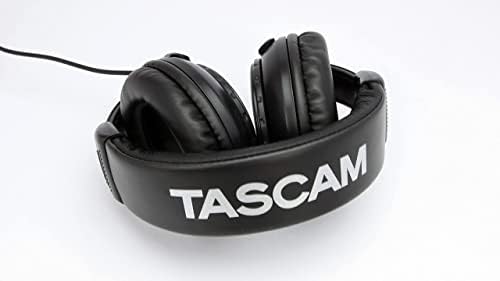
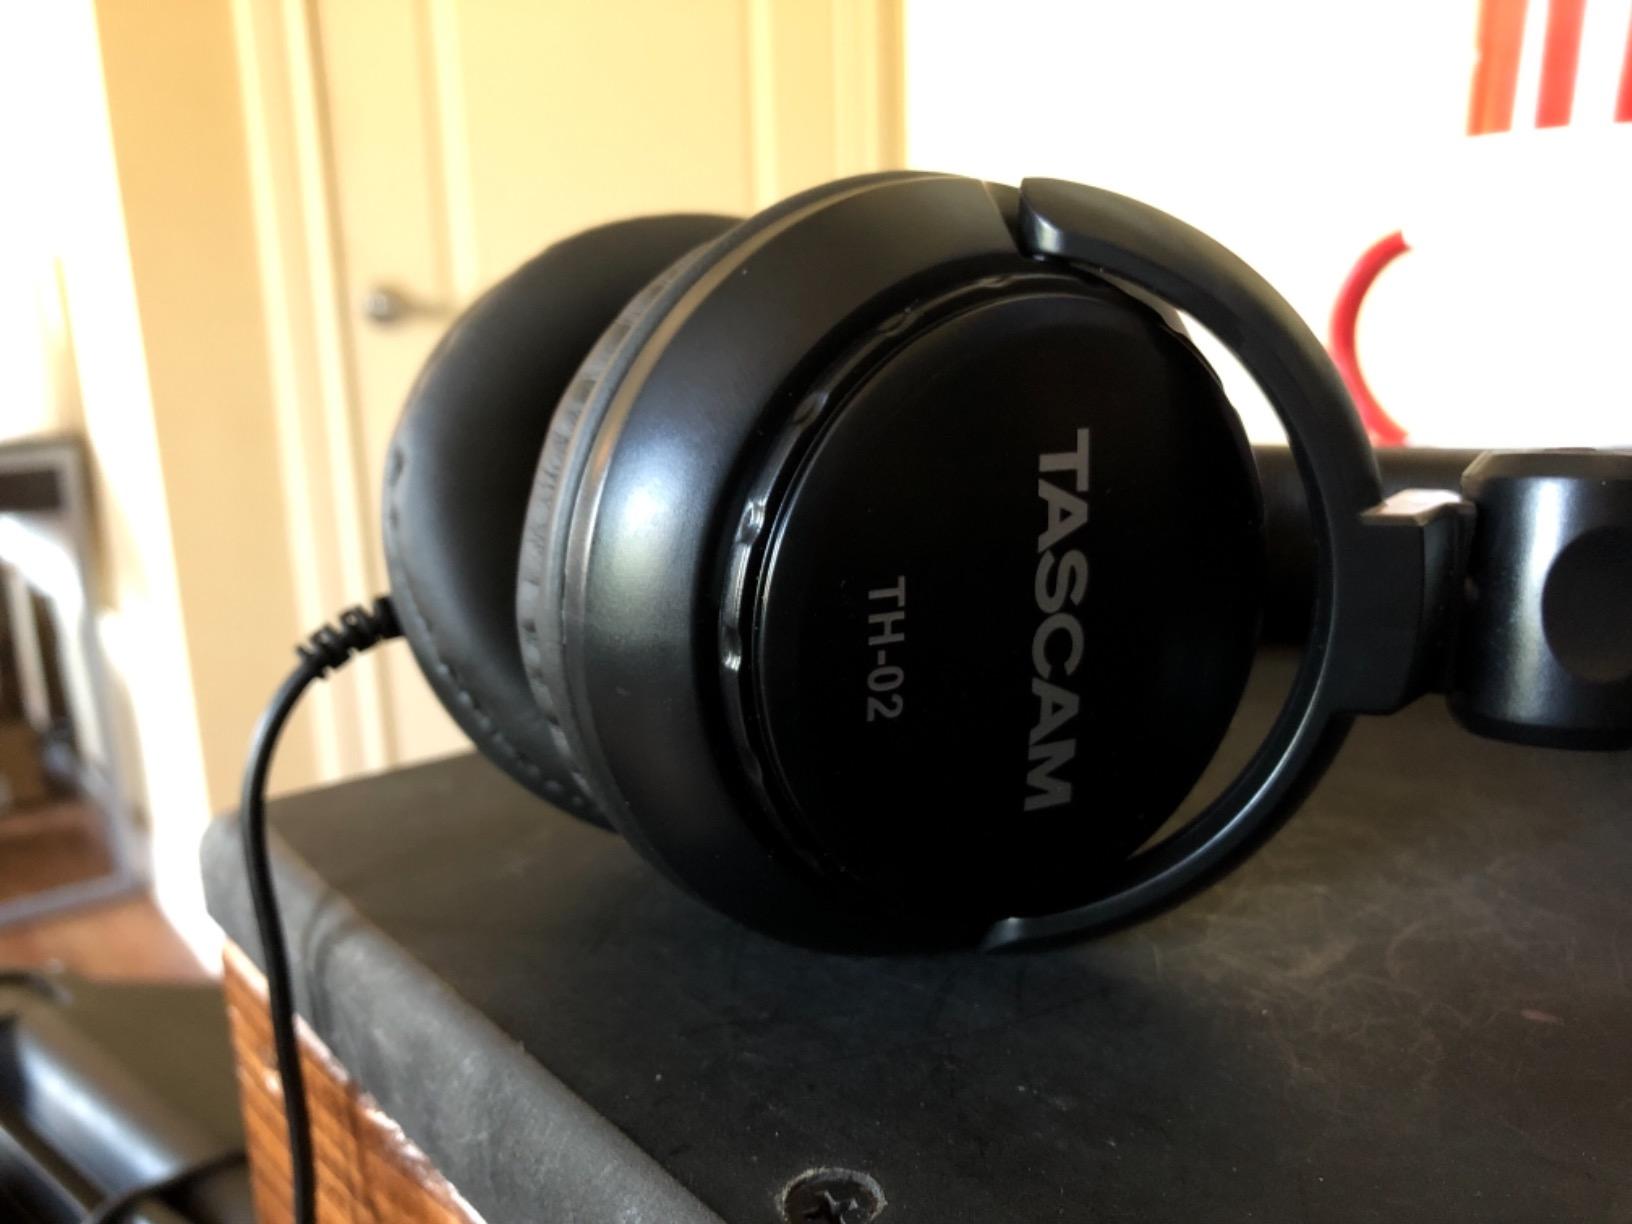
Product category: headphones
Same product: yes